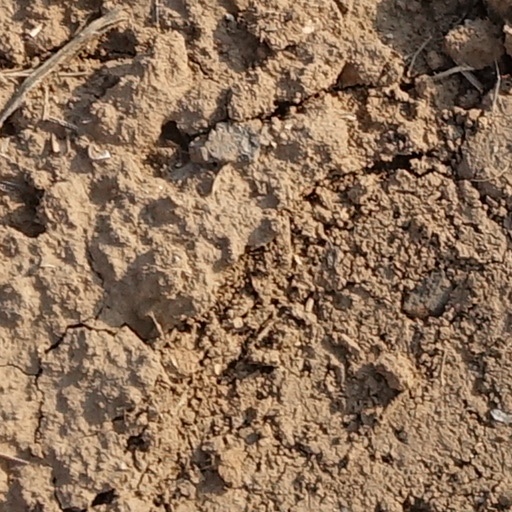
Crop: wheat